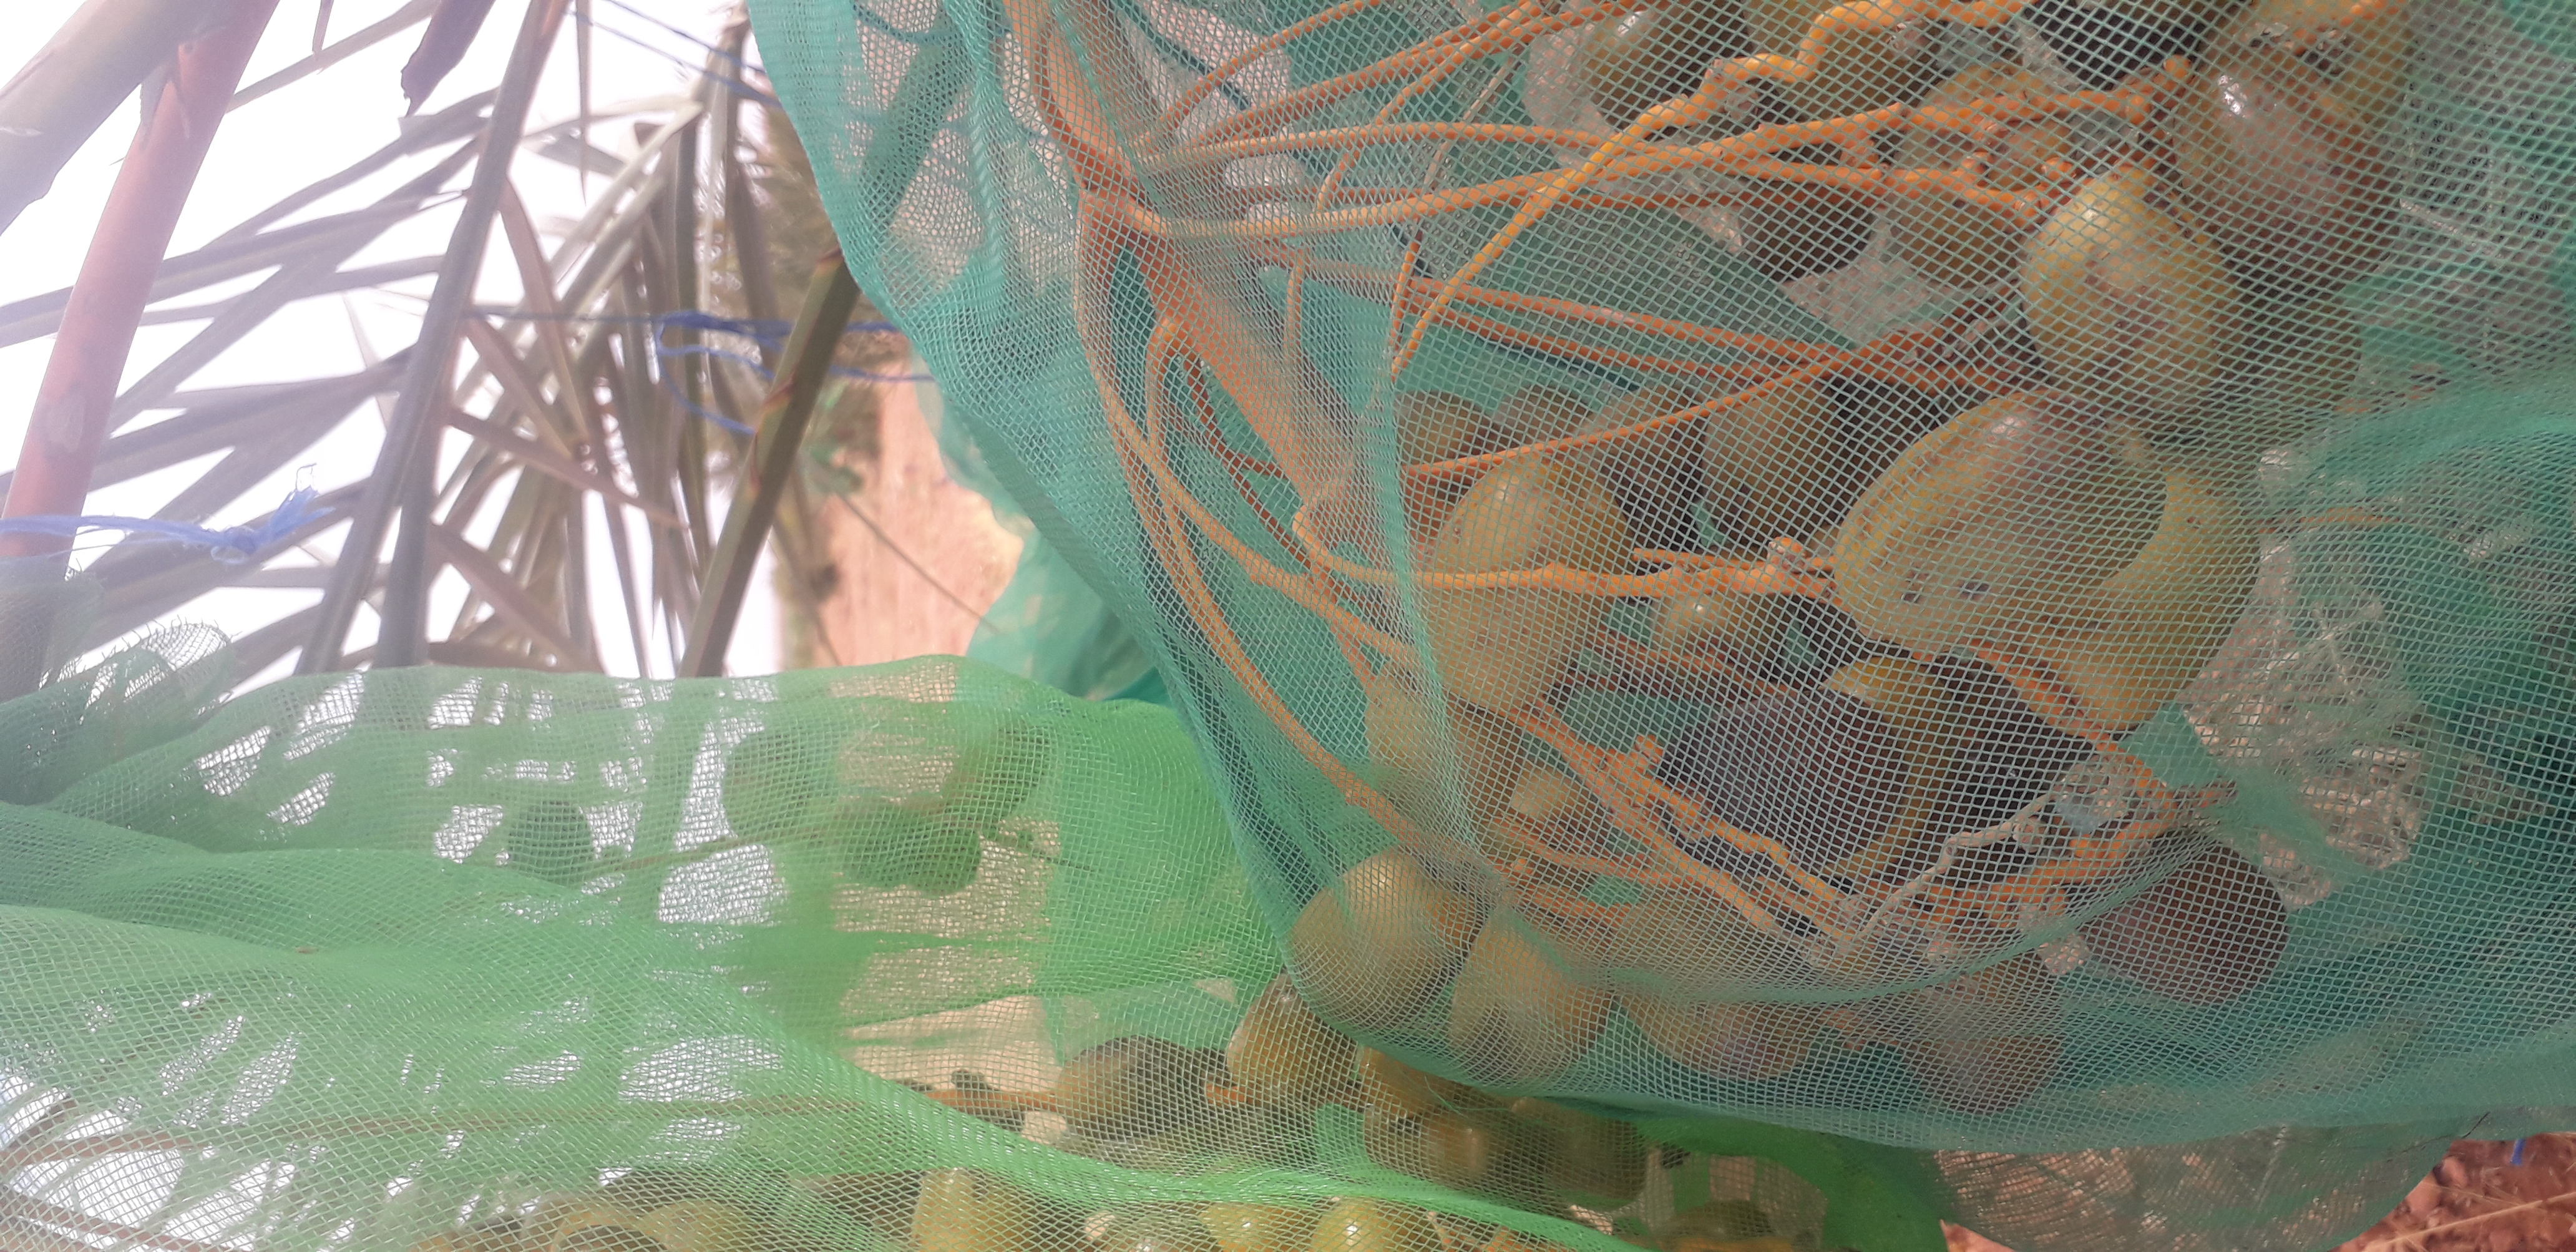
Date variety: Boufagous